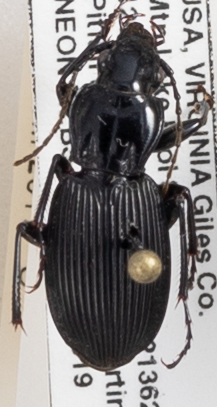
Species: Pterostichus lachrymosus
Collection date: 2018-06-19
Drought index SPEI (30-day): -0.54
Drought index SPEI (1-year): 0.32
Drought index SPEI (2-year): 0.63